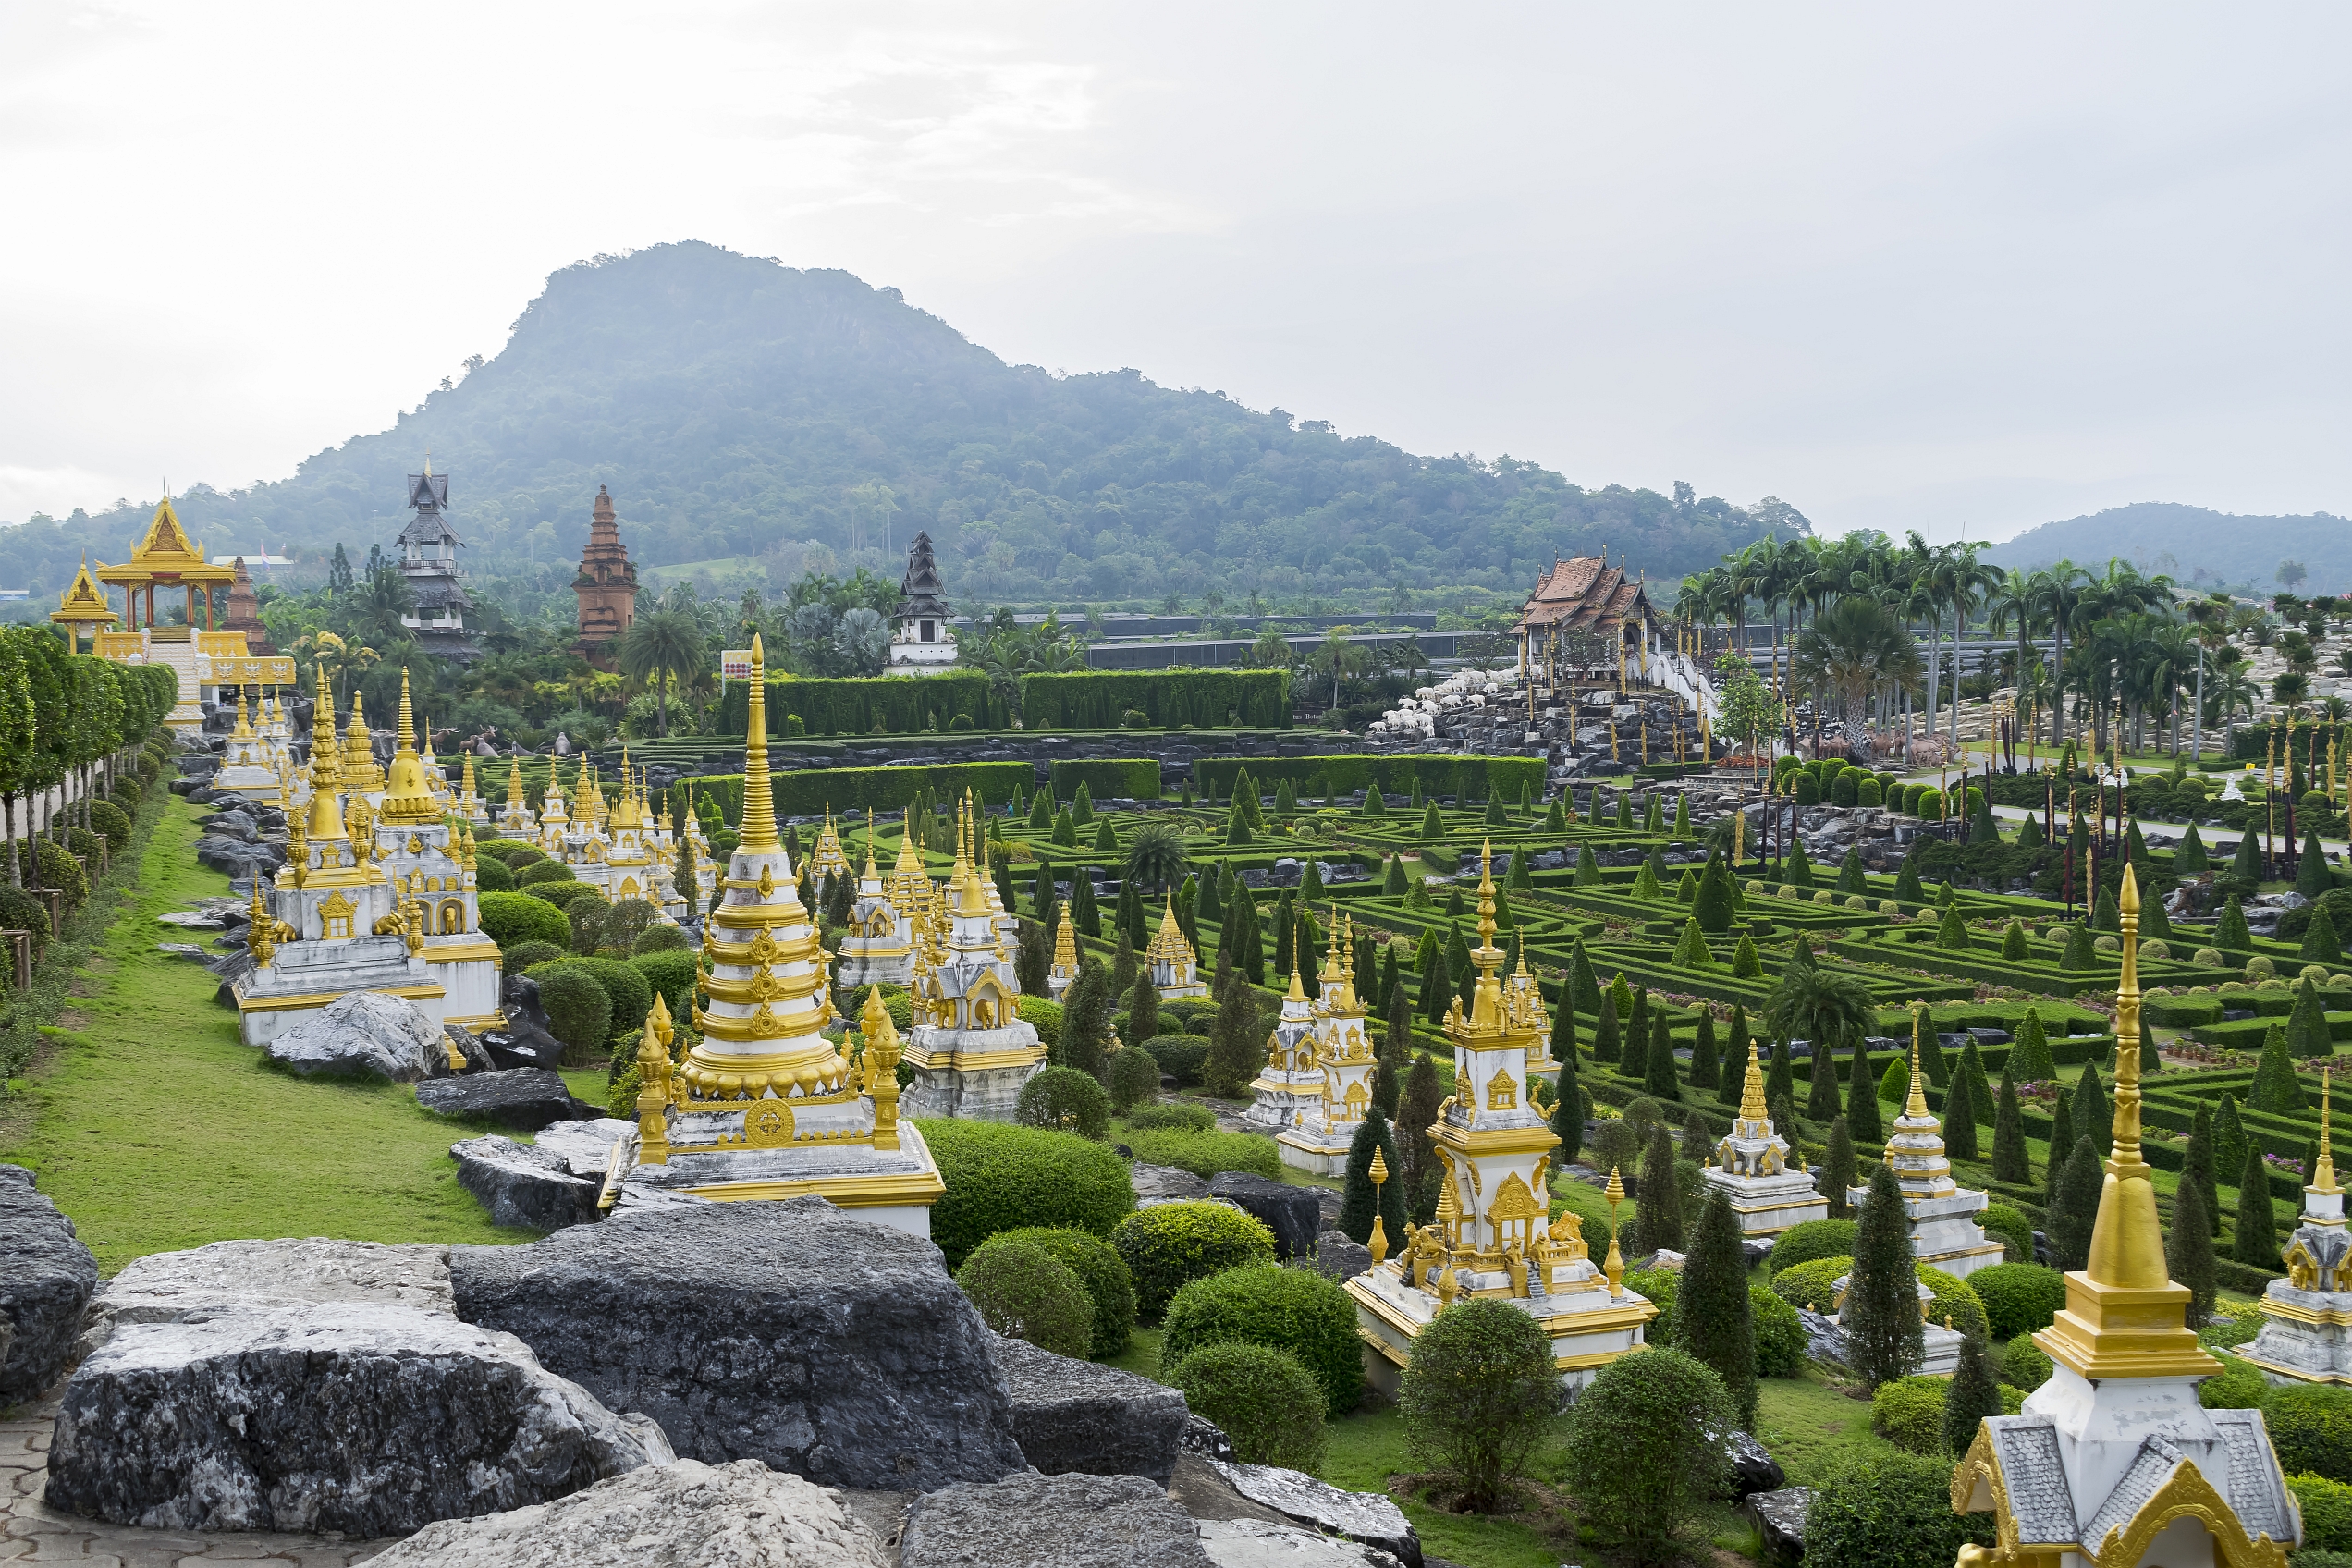
travel, sky, plant, cloud, botany, mountain, temple, vegetation, tree, biome, landscape, leisure, landmark, hill station, city, hill, mountain range, cemetery, wilderness, garden, tourism, urban design, spring, grave, grass, historic site, ancient history, town, stupa, place of worship, natural landscape, conifer, landscaping, tourist attraction, unesco world heritage site, rock, history, vacation, monastery, finial, plantation